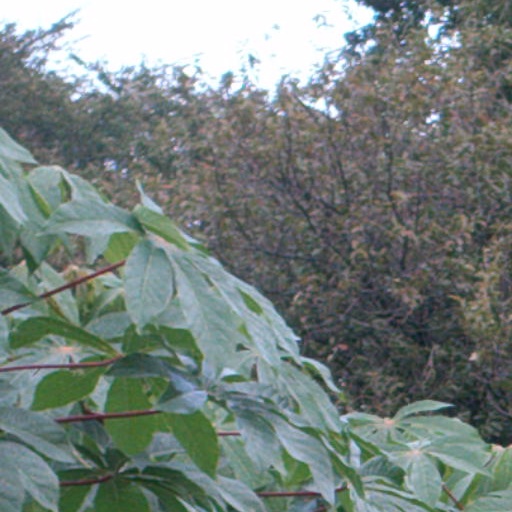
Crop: cassava